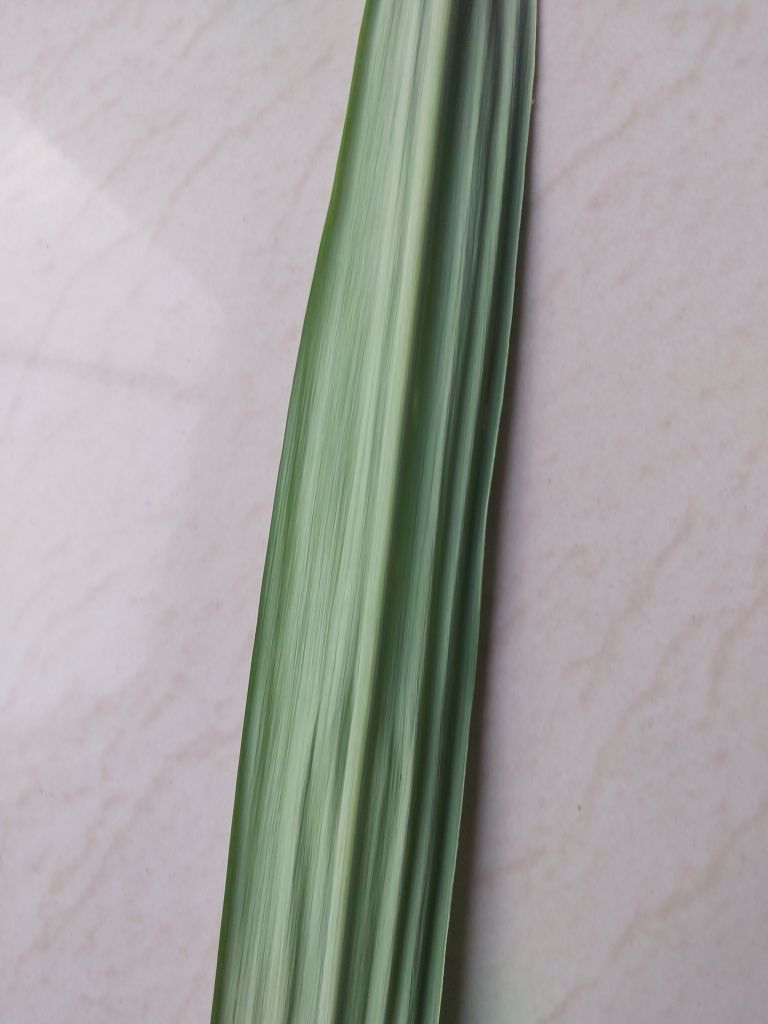
Label: Healthy